Erica Fernandes

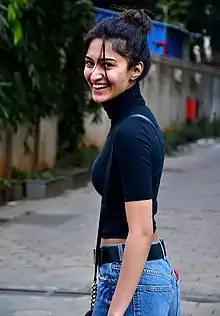
Fernandes in 2021

Erica Jennifer Fernandes (born 7 May 1993) is an Indian actress and former model known for her work in television. She has featured in Tamil, Hindi, Telugu and Kannada films. Fernandes made her debut in Tamil film "Ainthu Ainthu Ainthu". She got her breakthrough with her television debut, portraying Dr. Sonakshi Bose in "Kuch Rang Pyar Ke Aise Bhi". She has also acted in Kannada film "Ninnindale" and many Tamil films including "Galipatam". Fernandes is also known for her portrayal of Prerna Sharma in "Kasautii Zindagii Kay".